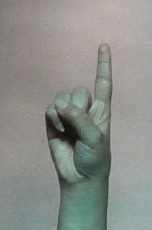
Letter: bb